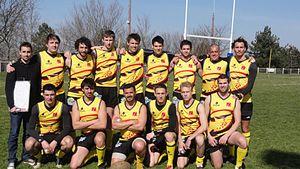
Match contre Toulouse, le 10/03/2012
Les Bombers de Bordeaux sont un club de football australien français, basé à Saint-Médard-en-Jalles dans la banlieue ouest de Bordeaux.